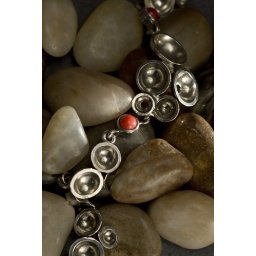
3 speedlights:-Shoot thru umbrella over scene-45 degrees left of camera, through white translucent paper-90 degrees right of camera, through paper slot